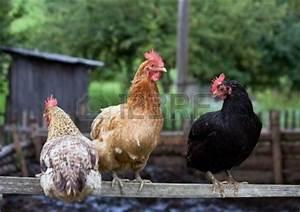
chicken